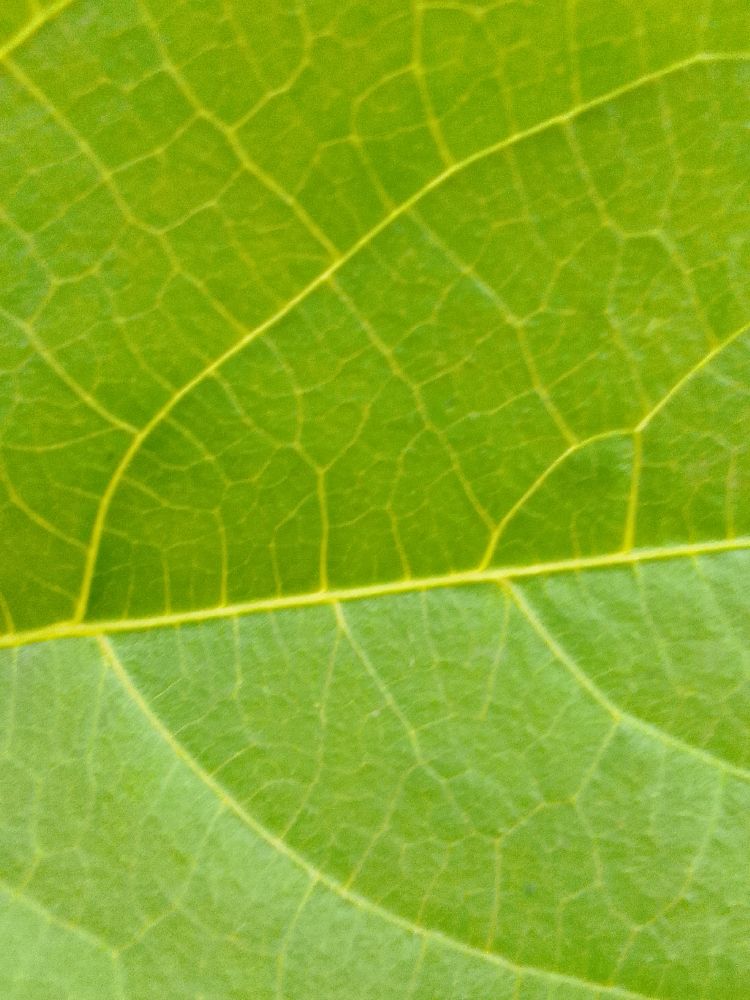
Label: healthy